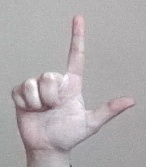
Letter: laam